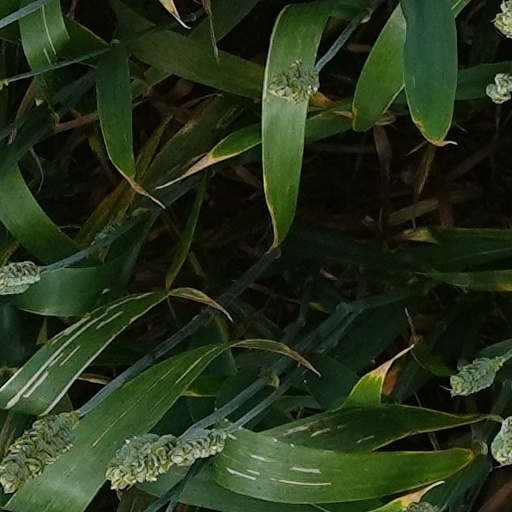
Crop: wheat